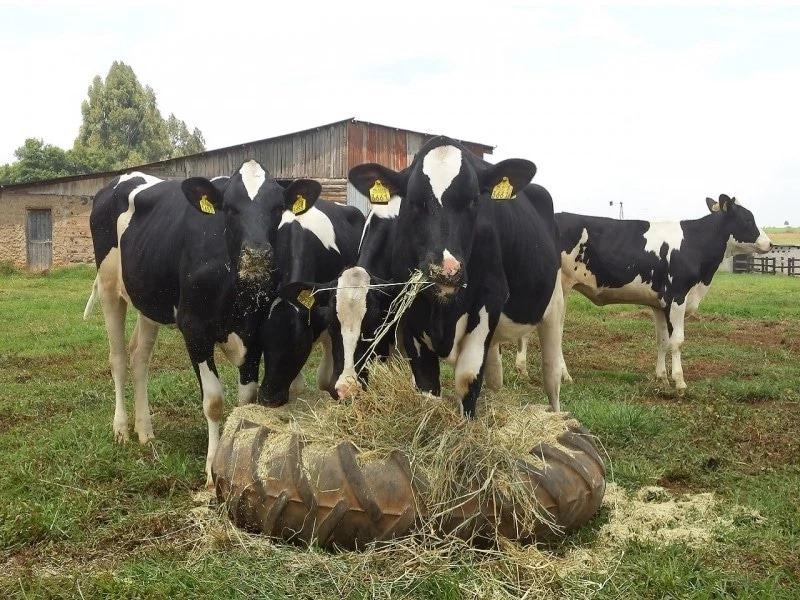
Ng'ombe zilizo kwenye uwanja ambapo zinakula nyasi iliyowekwa kwenye tairi.Ng'ombe zenyewe ziko na rangi ya nyeusi pamoja na rangi ya nyeupe ambapo zimeekelewa vifaa vyenye rangi ya manjano kwenye masikio yao.